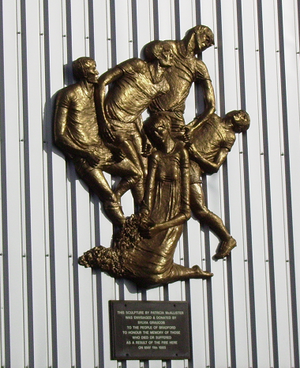
Valley Parade est un stade de football localisé à Bradford. C'est l'enceinte du club de Bradford City Association Football Club.